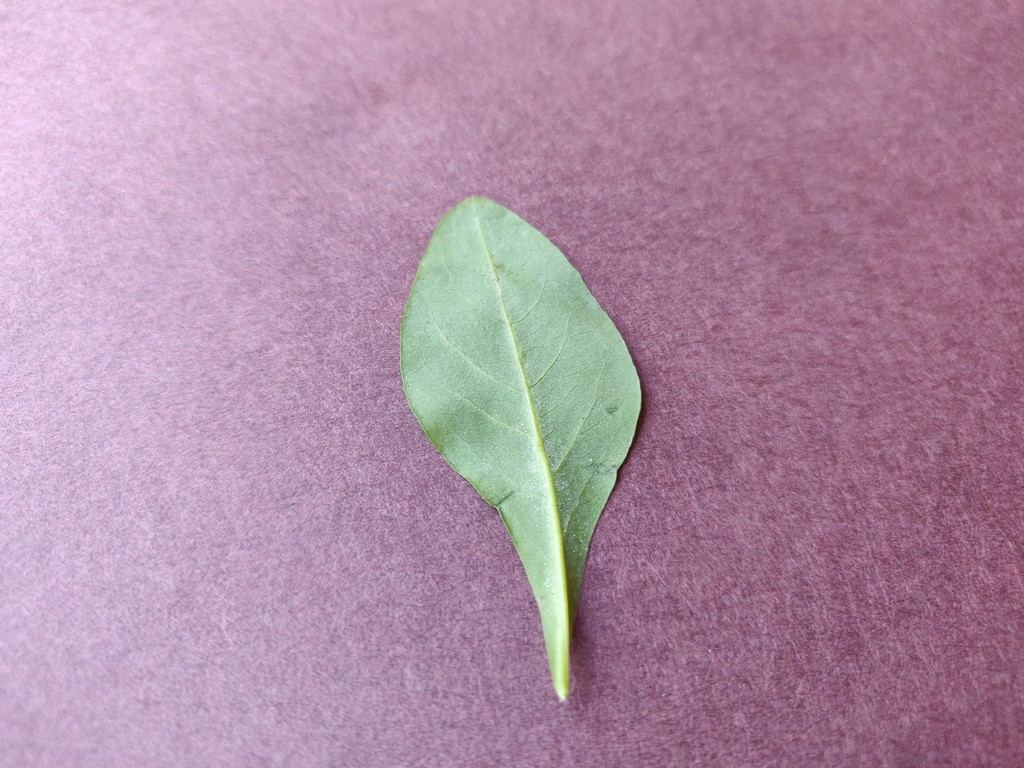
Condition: Healthy
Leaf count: single
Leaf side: back